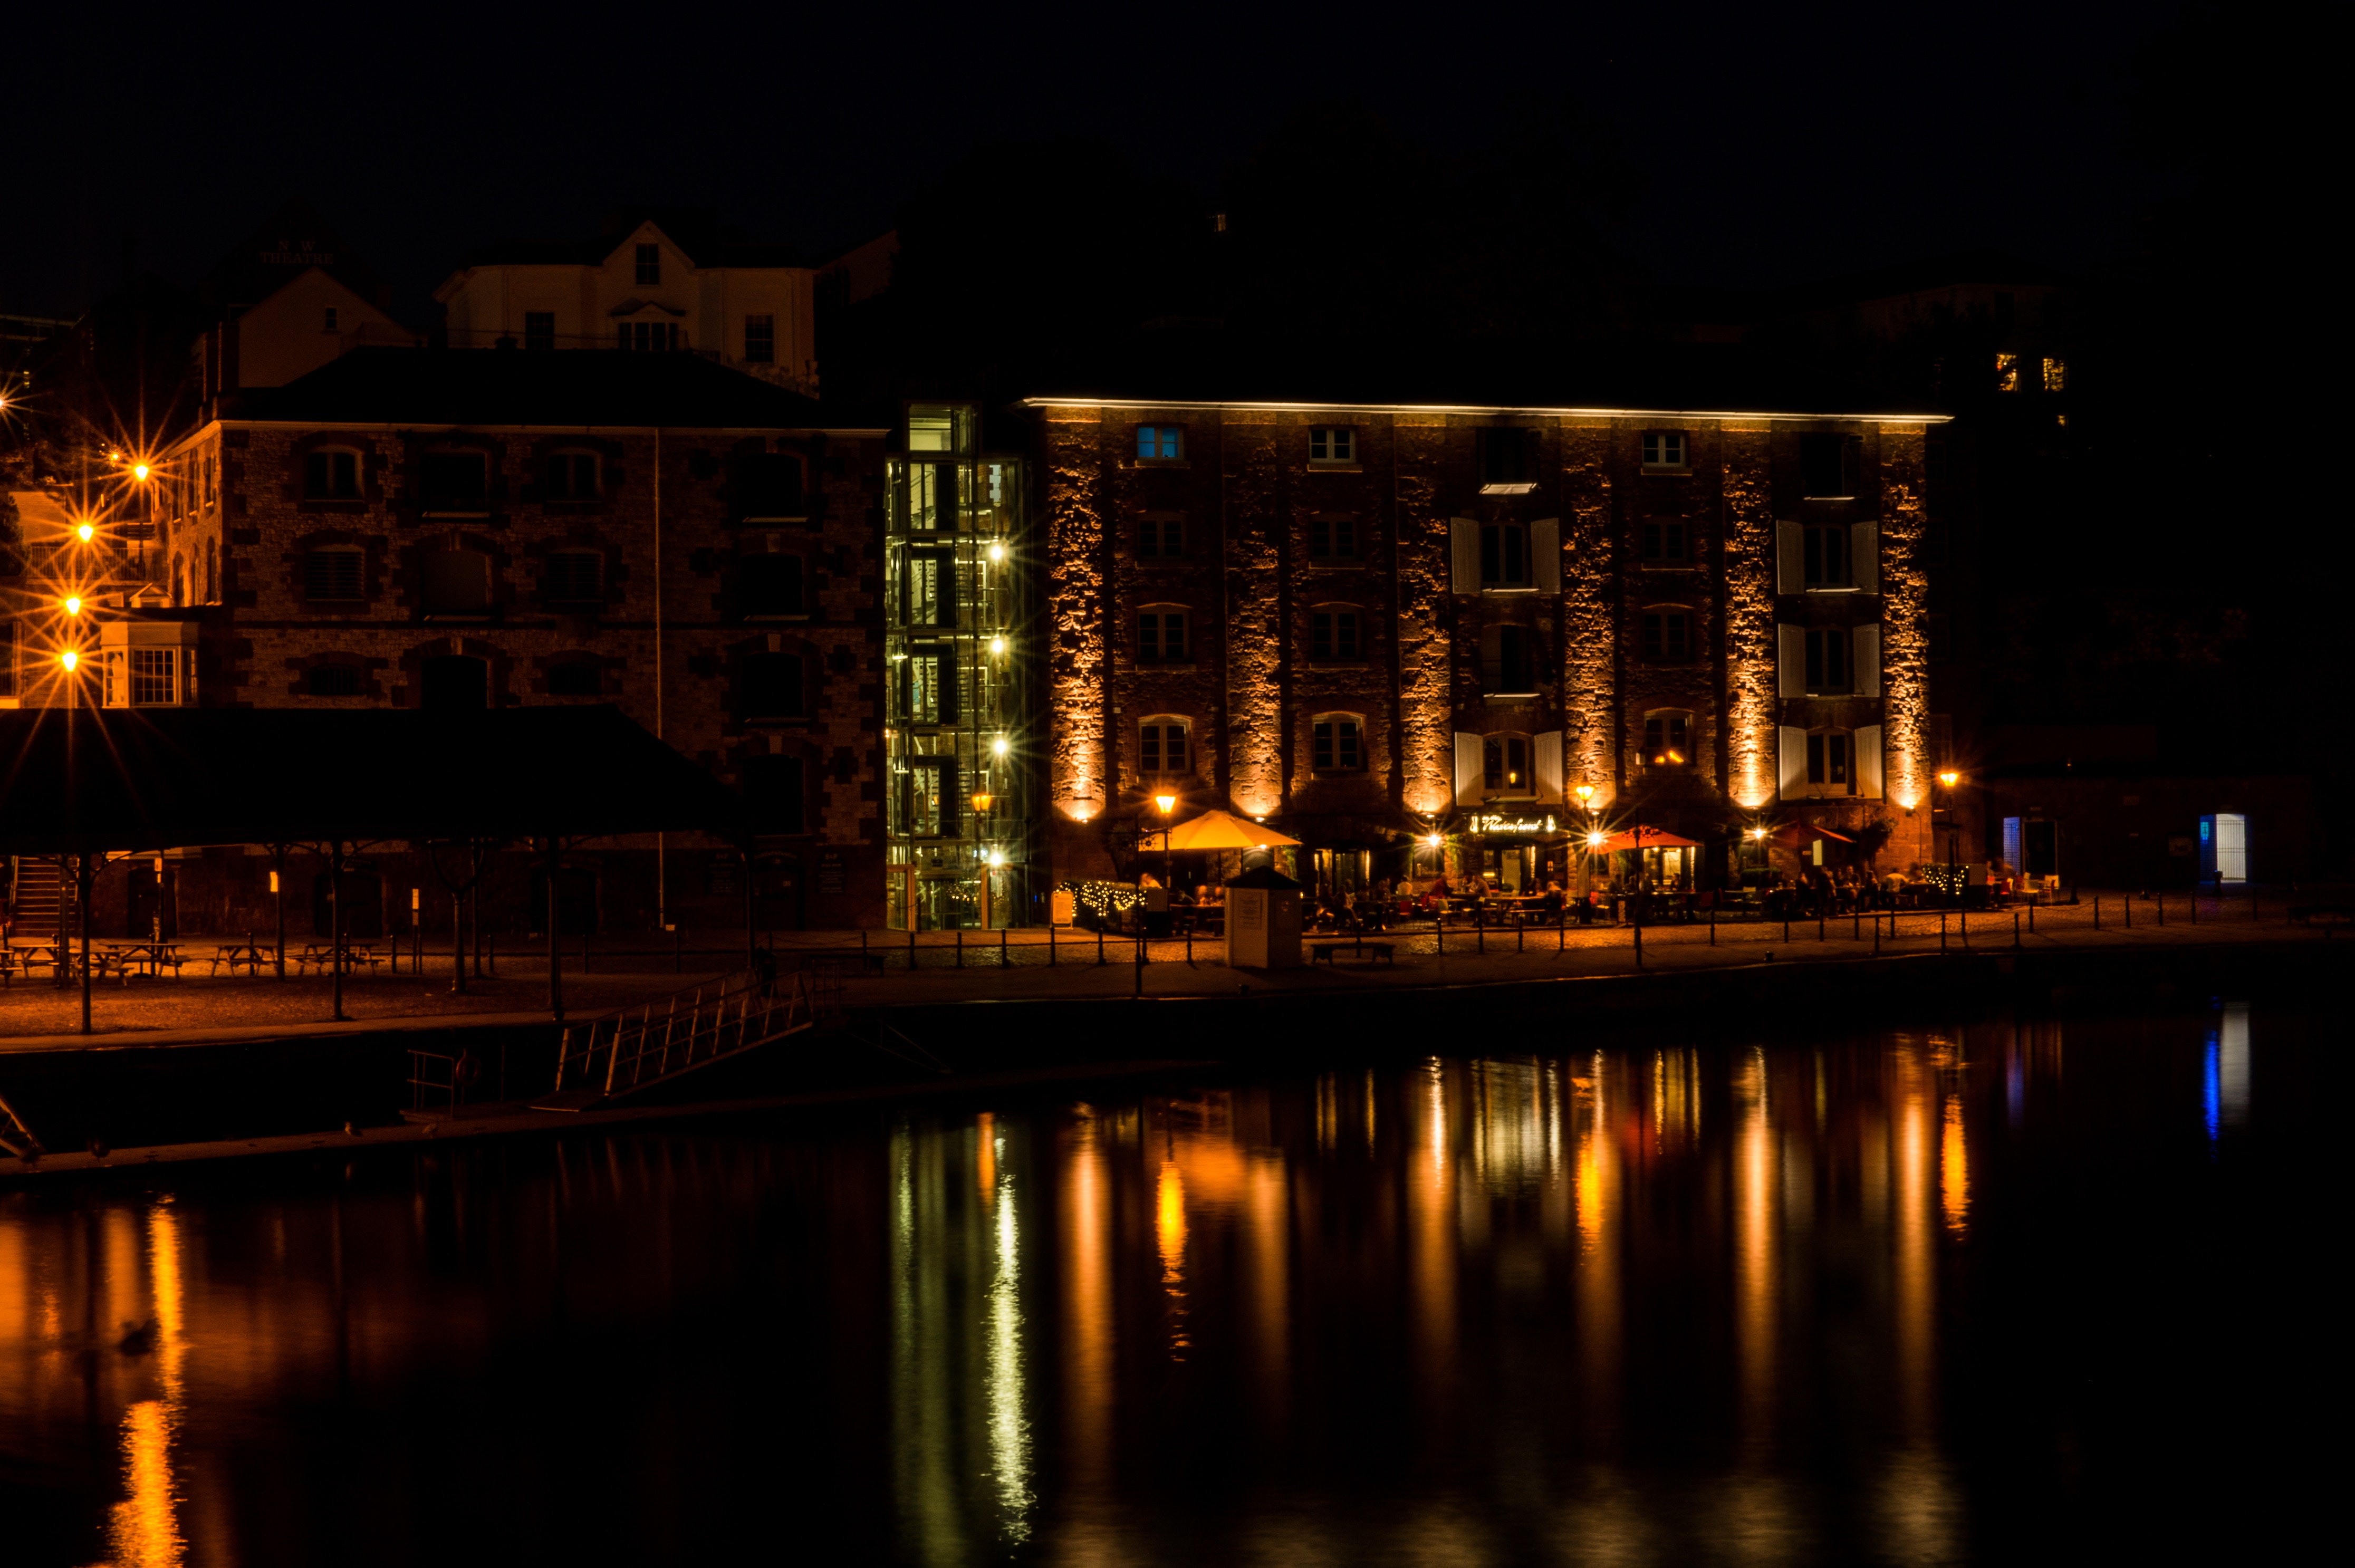
night, reflection, water, metropolitan area, waterway, lighting, light, city, architecture, landmark, urban area, human settlement, metropolis, sky, mixed use, building, cityscape, darkness, river, midnight, hotel, electricity, real estate, downtown, home, canal, evening, condominium, tower block, channel, apartment, house, symmetry, residential area, facade